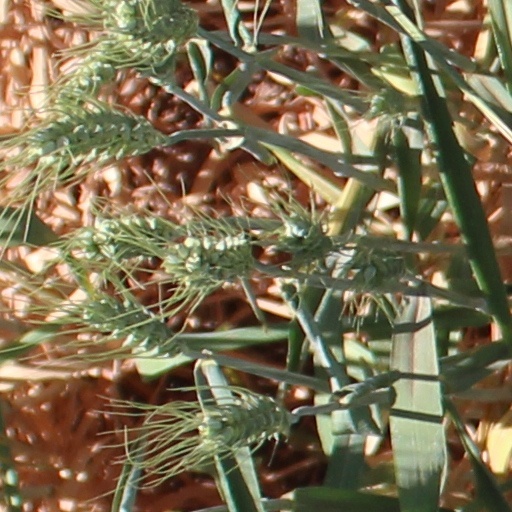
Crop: wheat